Parish of Wallandra

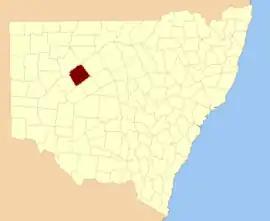
Rankin county NSW.

Wallandra Parish in Cobar Shire is a civil parish of Rankin County, a Cadastral division of New South Wales.